Duramente

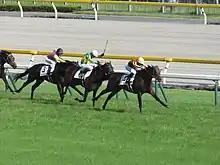
Duramente wins the Tokyo Yushun

On 19 April Duramente was ridden by Mirco Demuro when he was one of fifteen colts to contest the 75th running of the Grade 1 Satsuki Sho over 2000 metres at Nakayama Racecourse. The Italian Demuro had recently become one of the first two foreign jockeys (alongside Christophe Lemaire) to receive a full license from the Japan Racing Association. Duramente started 3.6/1 third choice in the betting behind Satono Crown (also trained by Noriyuki Hori) and Real Steel. After racing towards the rear of the field he made a forward move approaching the final turn but veered left, interfering with several other horses when Demuro moved him up to challenge entering the straight. In the closing stages the colt produced a strong burst of acceleration to take the lead 100 metres from the finish and won by one and a half lengths from Real Steel with Kitasan Black two and a half lengths back in third. Demuro, who received a suspension for causing interference said, "He was easy to ride early in the race but he's very highly strung, it was his first time going right-handed and the crowd was very loud too so he may have over-reacted at the fourth corner—he gave me a bit of a fright".